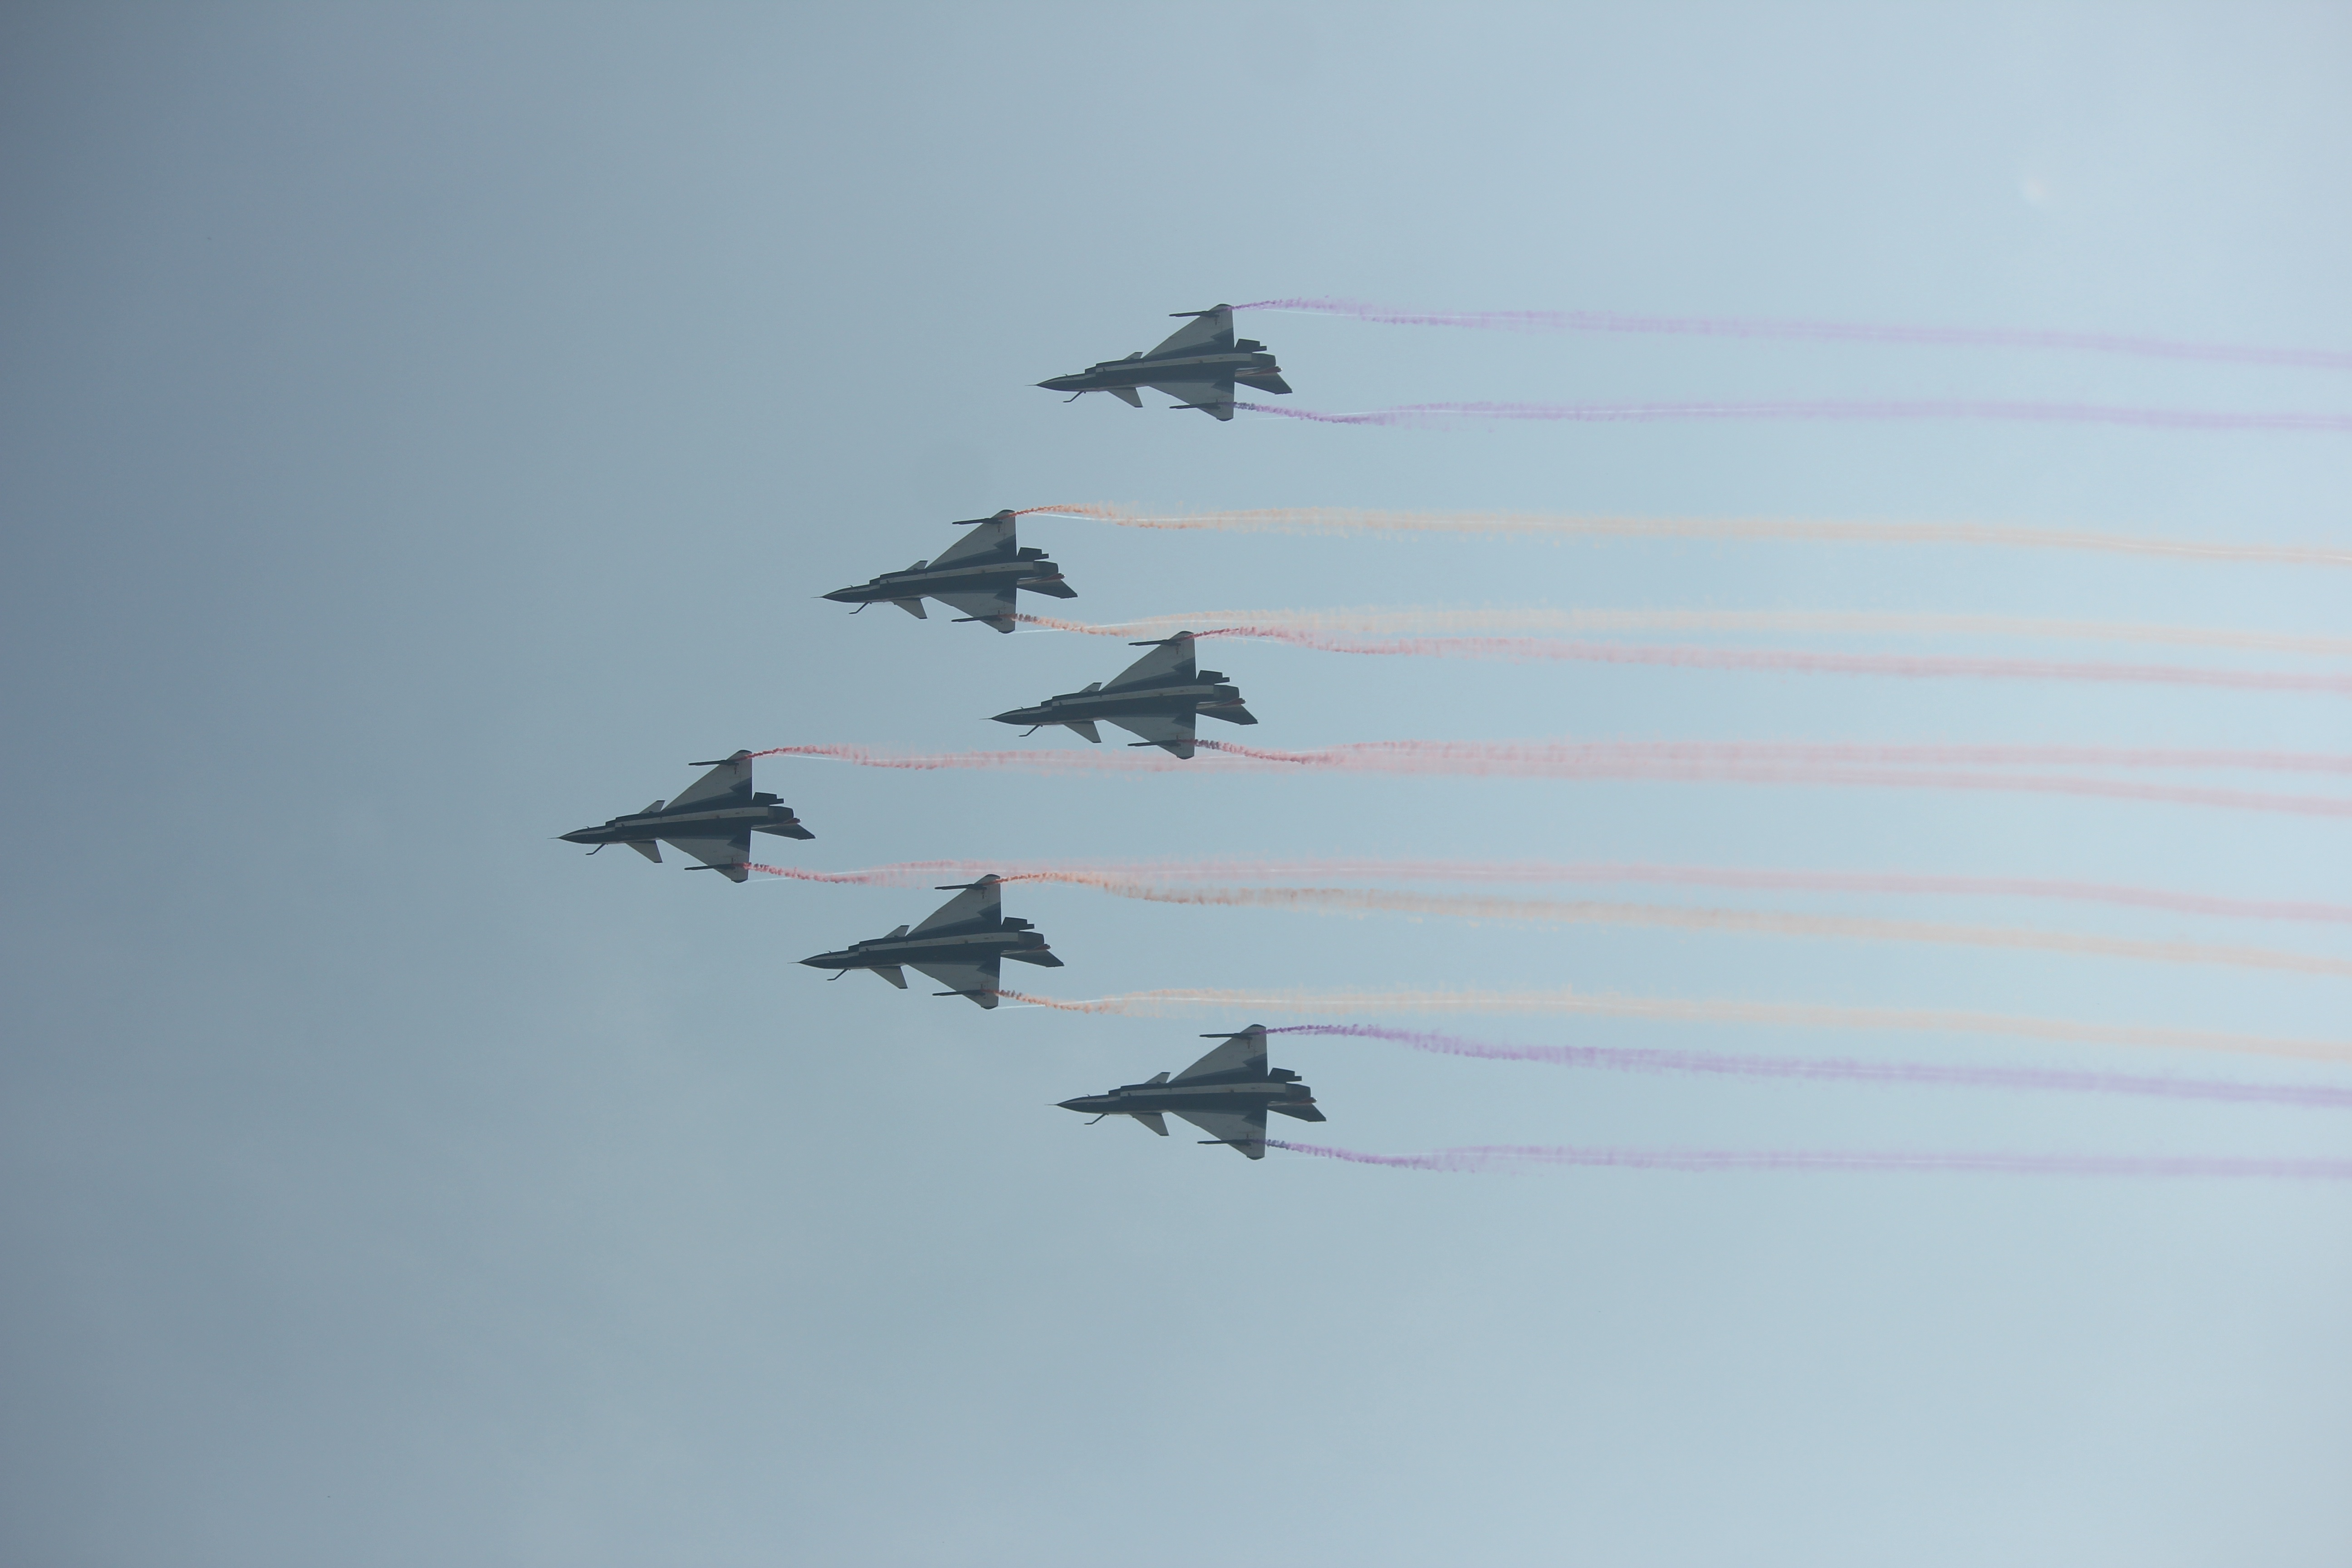
wing, airplane, aircraft, vehicle, aviation, flight, airshow, fighter, aerobatic, air show, air force, aerobatics, fighter aircraft, military aircraft, atmosphere of earth, general aviation, aircraft material, airshow airplane show, zhuhai airshow